Rhaeto-Romance languages

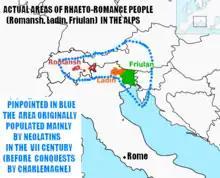
Contraction of the area of the Rhaeto-Romance languages

The area where Rhaeto-Romance languages (also called Ladin languages in a wider sense, not to be confused with Ladino or Judaeo-Spanish) were spoken during the Middle Ages stretched from Switzerland to the Julian Alps (in modern-day western Slovenia).